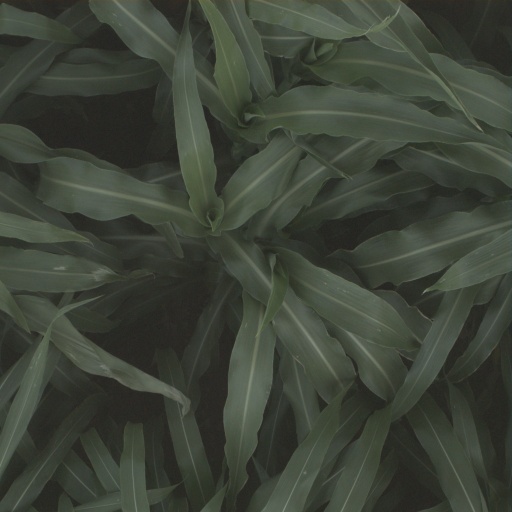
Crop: sorghum